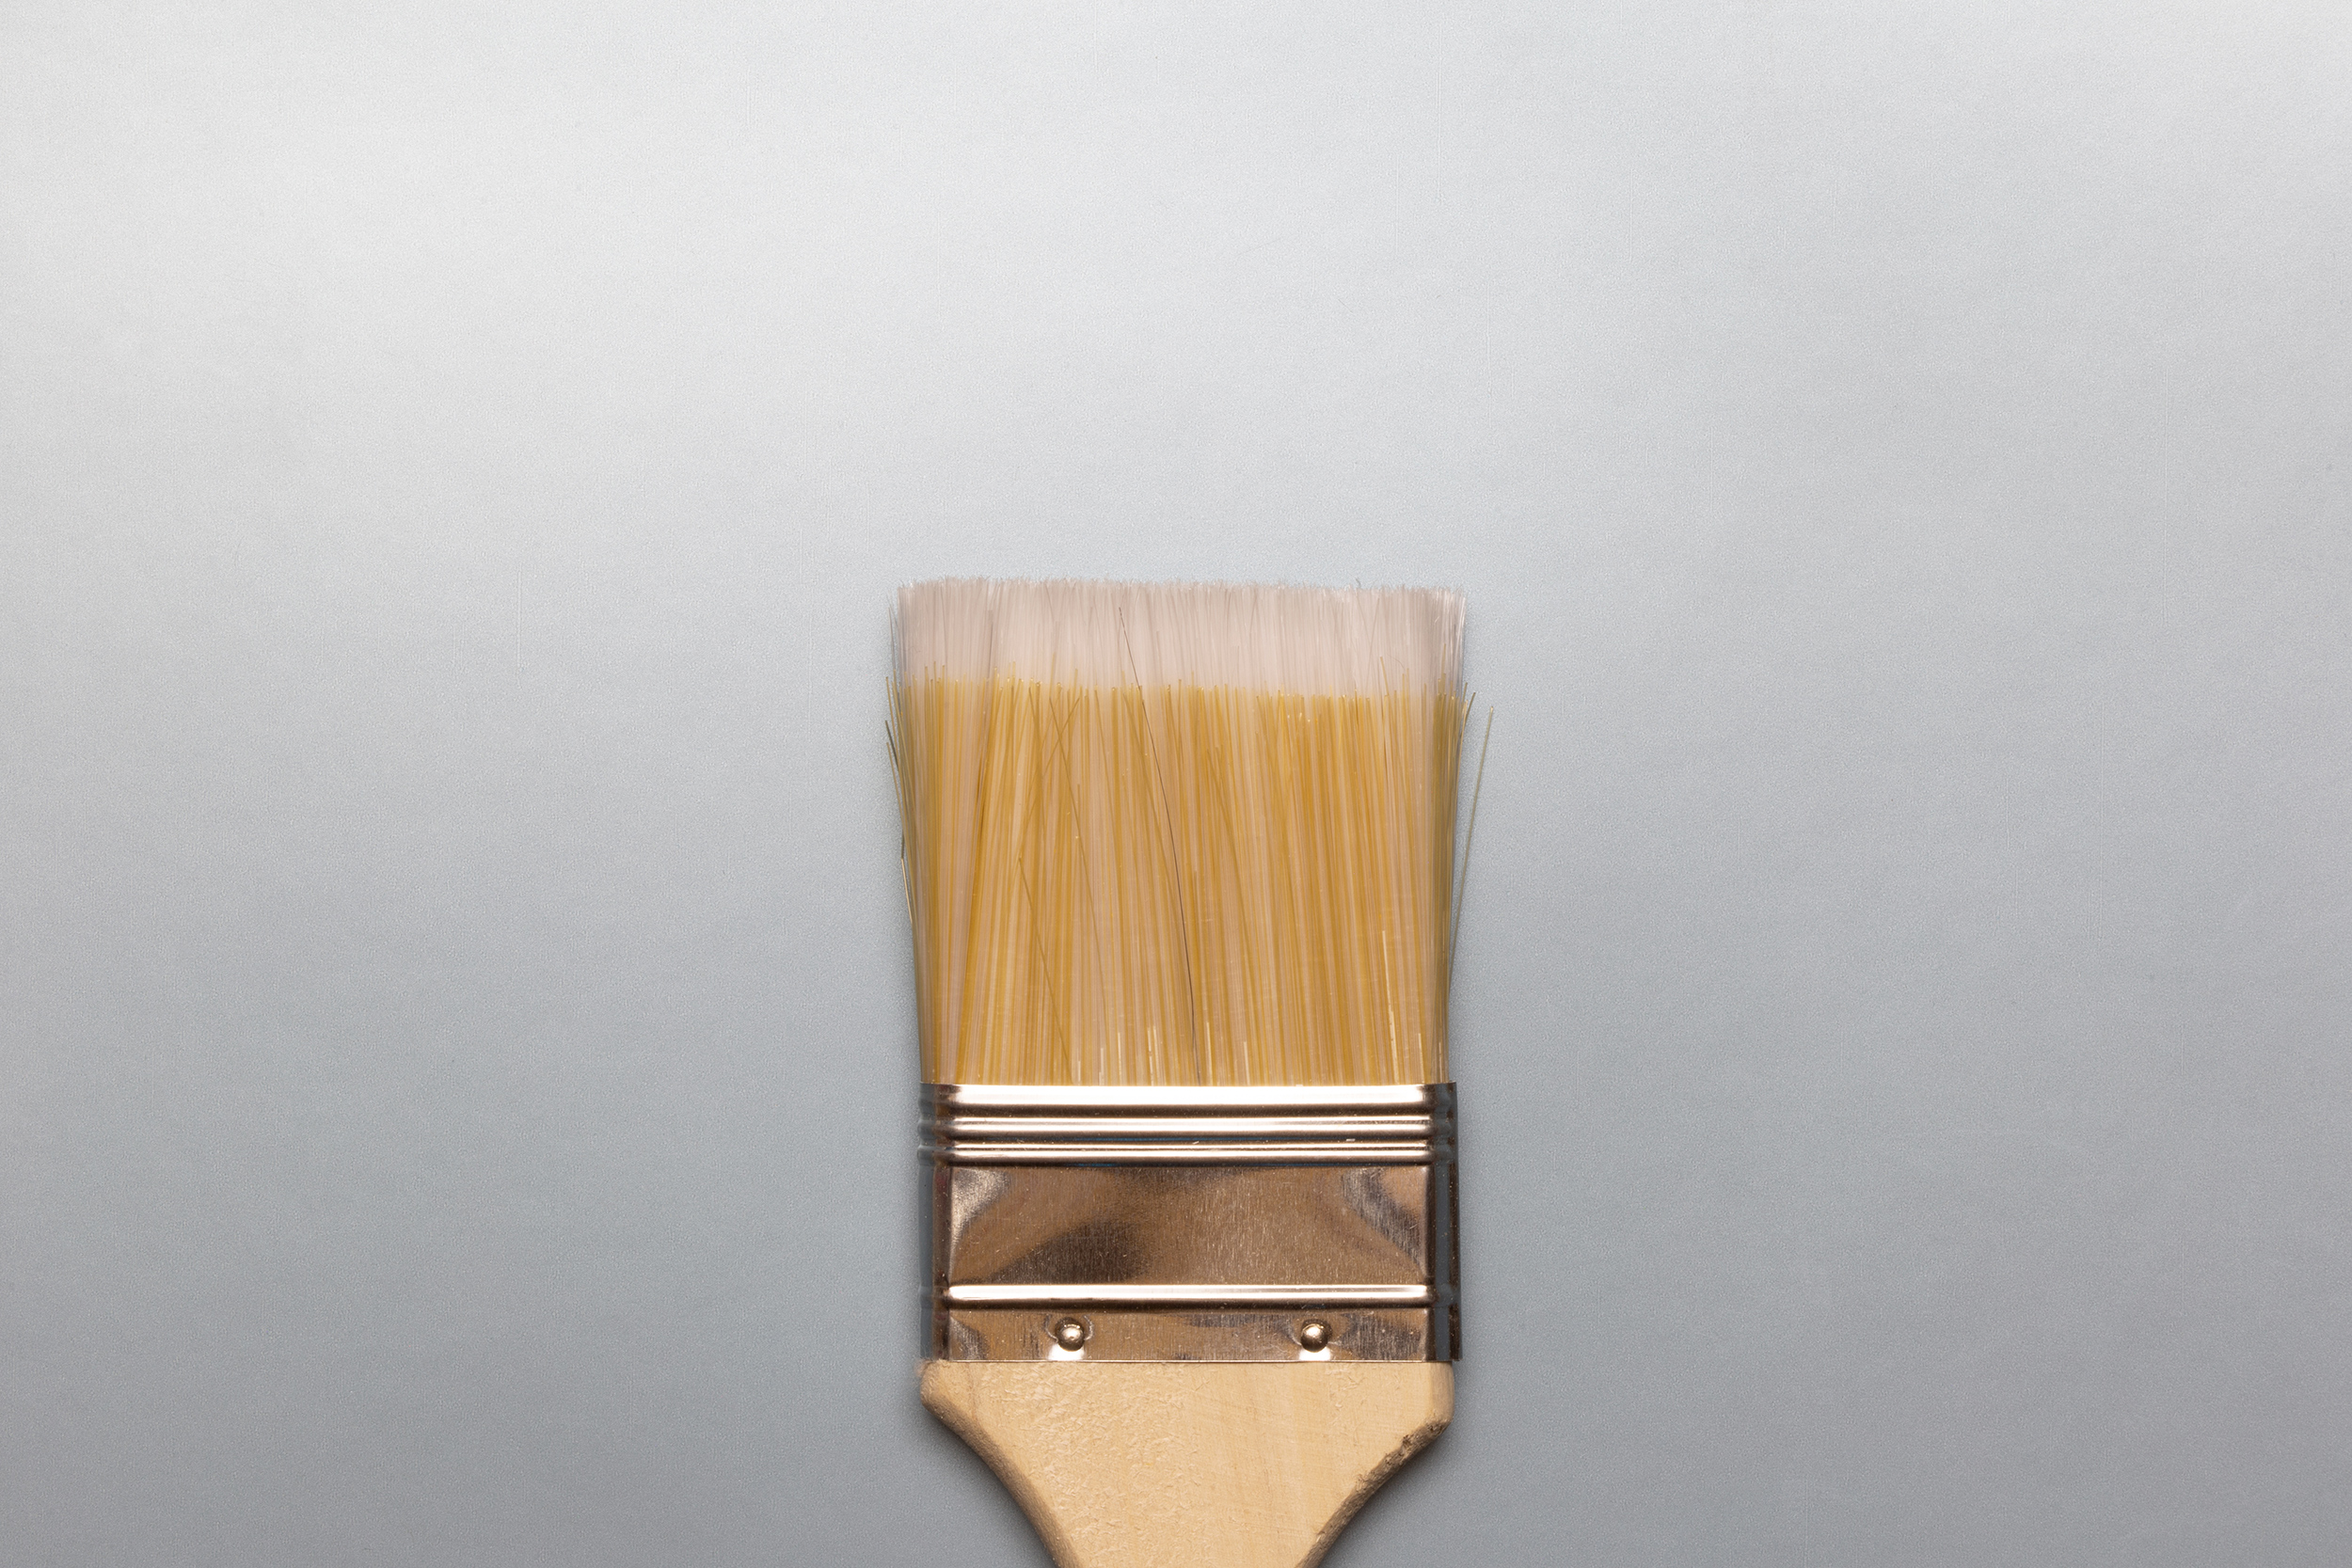
brush, cosmetics, Material property, beige, wood